Abraham Lincoln

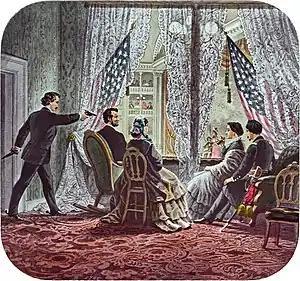
An illustration of Lincoln's assassination on April 14, 1865, in the presidential booth at Ford's Theatre, featuring (left to right): assassin John Wilkes Booth, Abraham Lincoln, Mary Todd Lincoln, Clara Harris, and Henry Rathbone

On May 9–10, 1860, the Illinois Republican State Convention was held in Decatur. Exploiting his embellished frontier legend of clearing land and splitting fence rails, Lincoln's supporters adopted the label of "The Rail Candidate". On May 18 at the Republican National Convention in Chicago, Lincoln won the nomination on the third ballot. A former Democrat, Hannibal Hamlin of Maine, was nominated for vice president to balance the ticket.